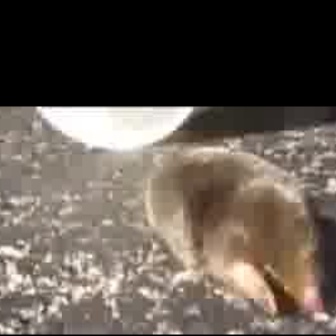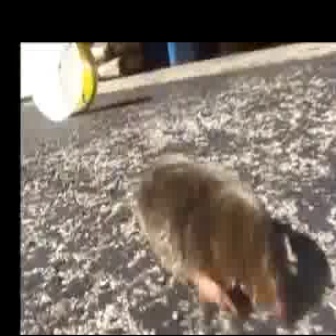
  Please identify the target specified by the bounding box [142,140,324,321] in the first image and locate it in the second image. Return the coordinates in [x_min,y_min,x_max,y_max] format.
Answer: [133,156,299,322]